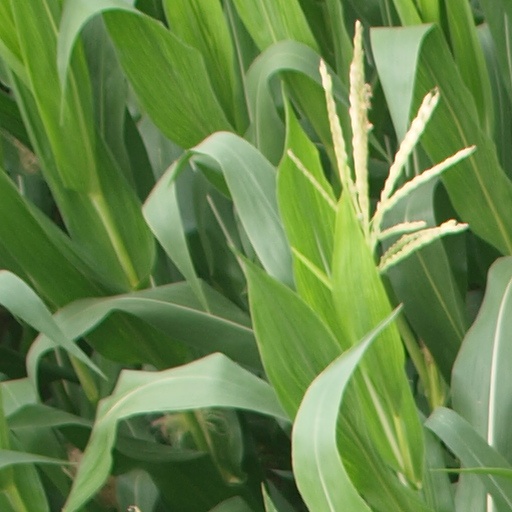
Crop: maize; corn